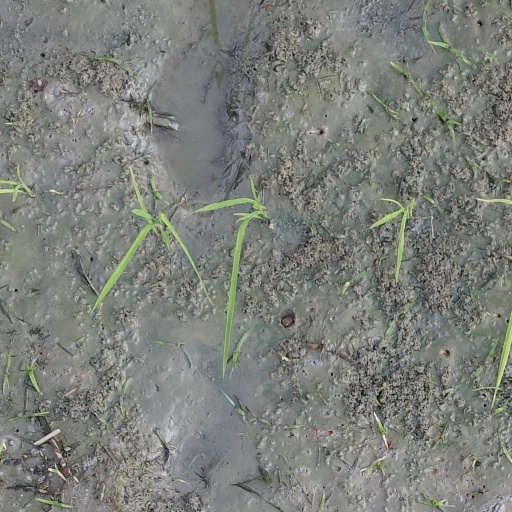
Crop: rice